Skælskør Municipality

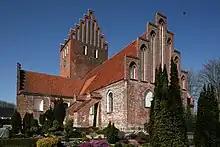
Boeslunde Church

Below are the municipal council elected from the municipality's creation in 1970 and until 2001, which was the last election before the municipality was dissolved.